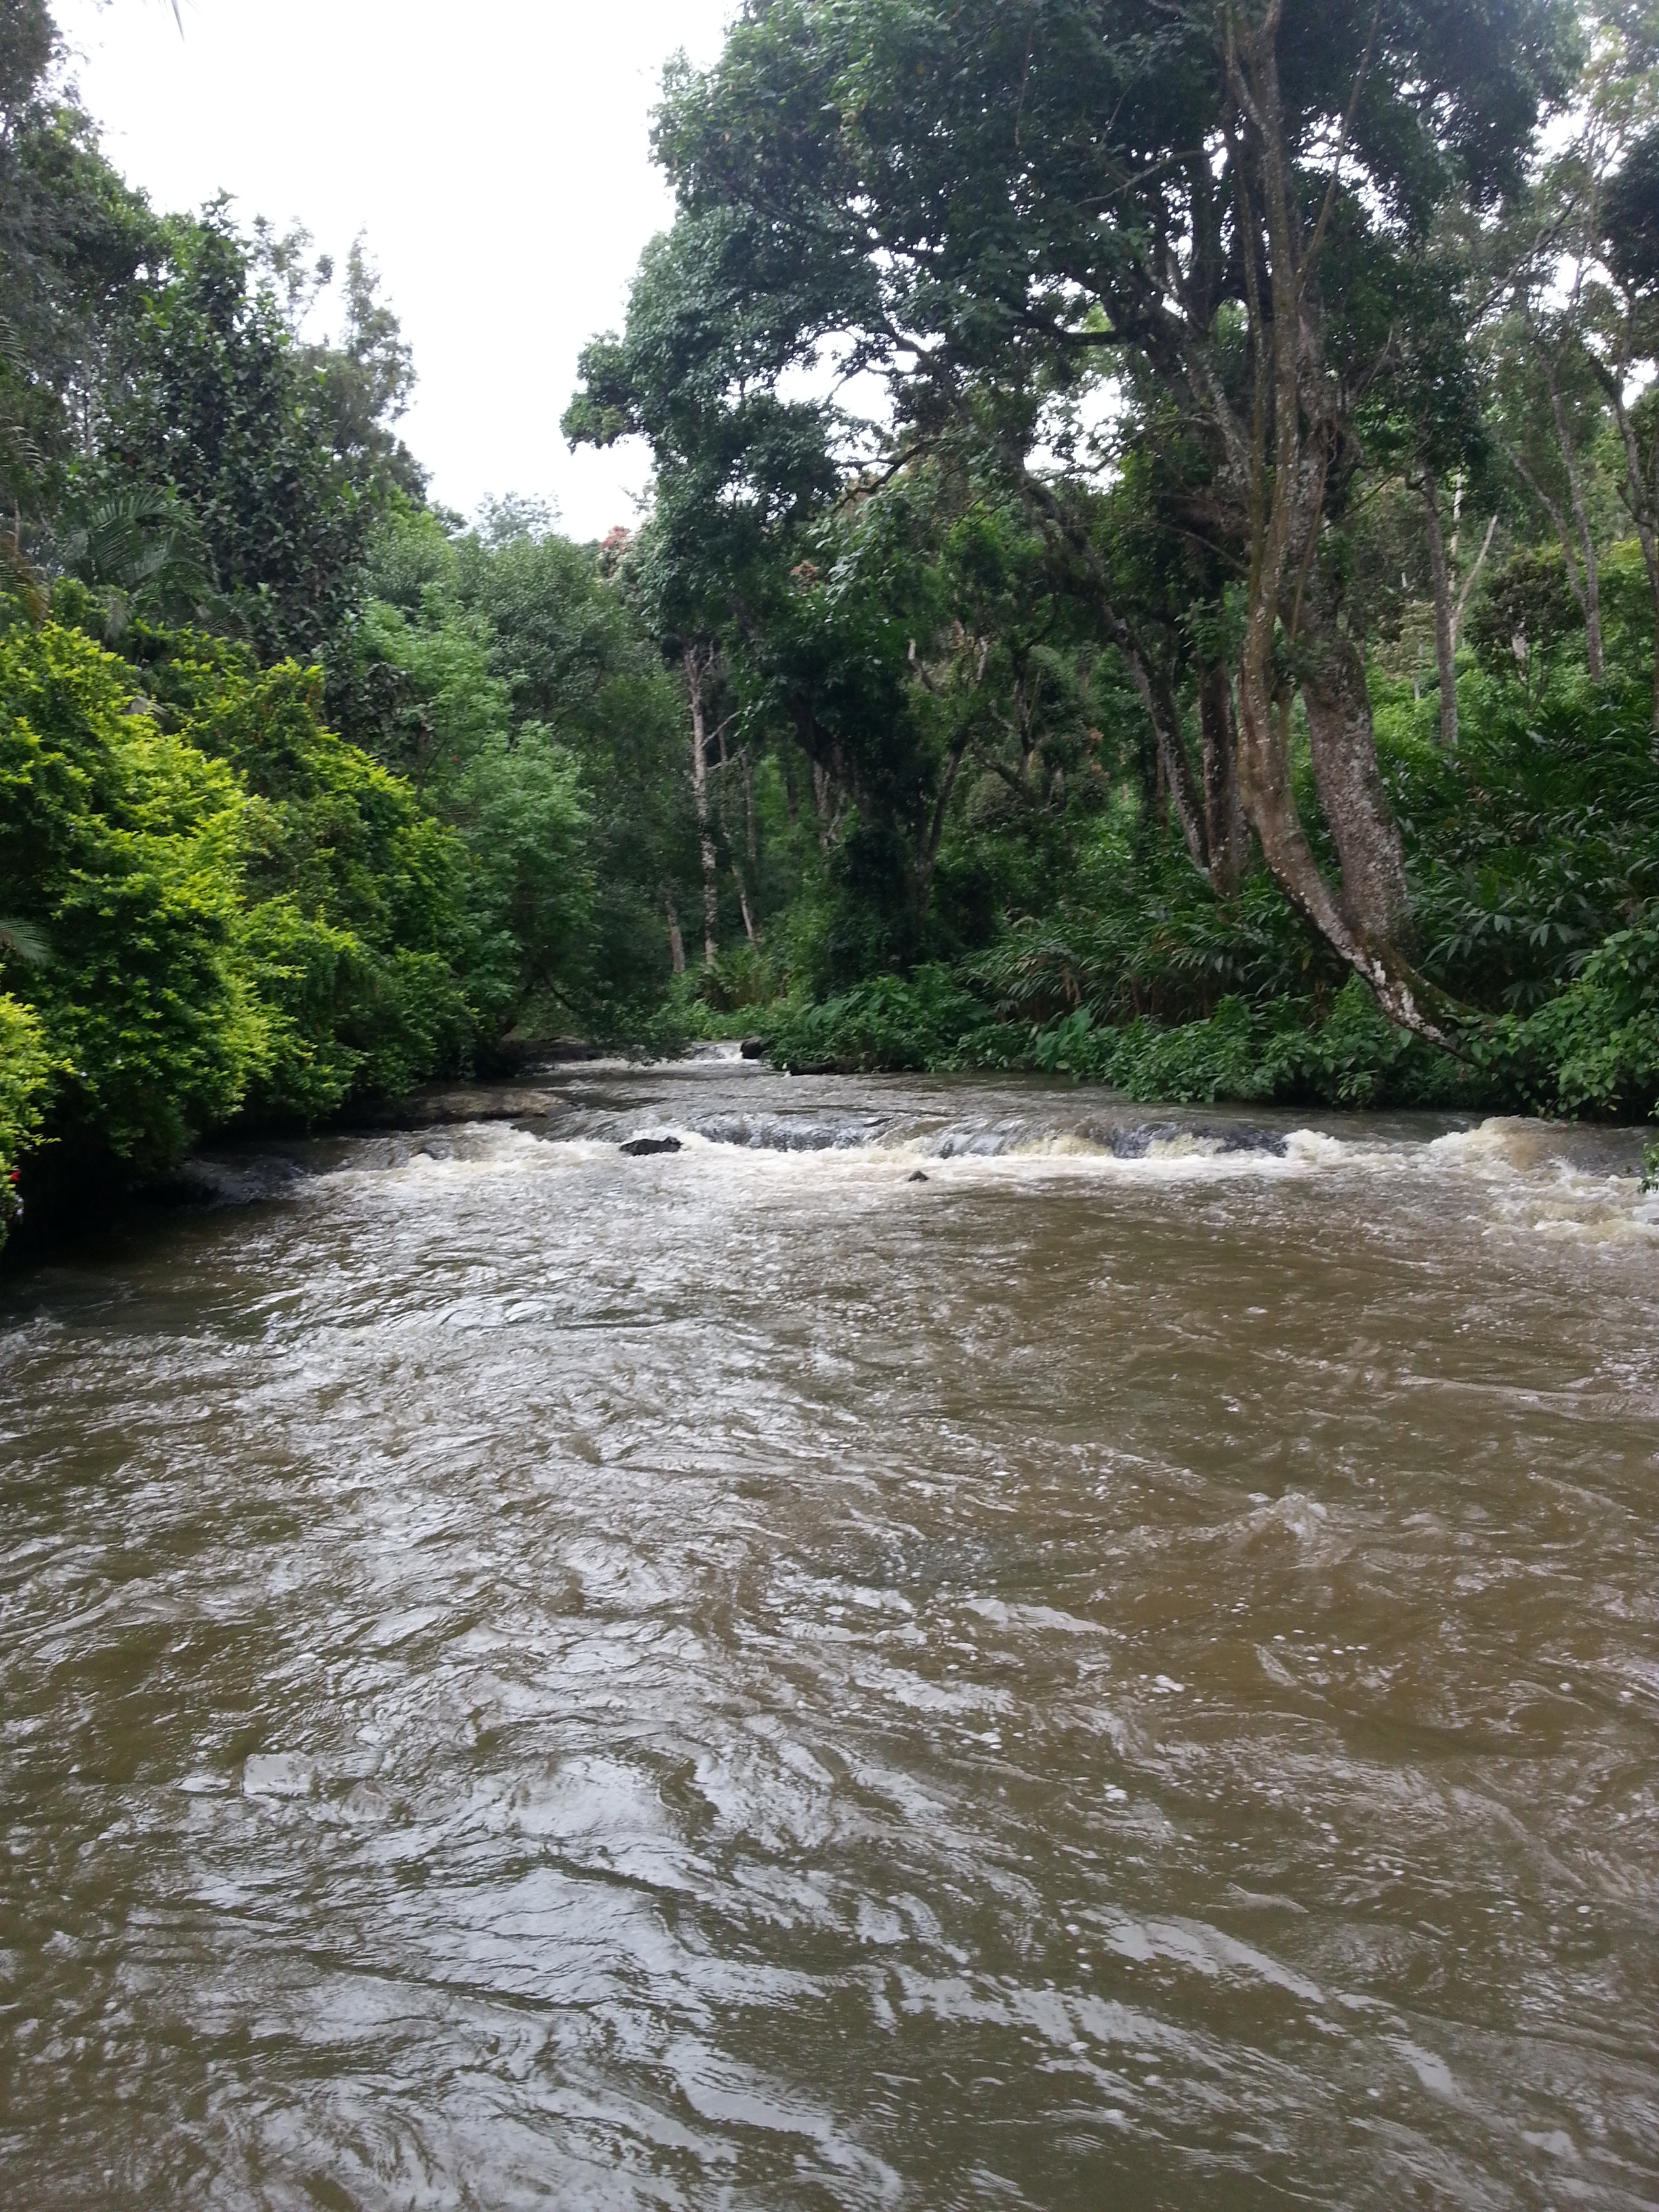
river, stream, jungle, rapid, waterway, watercourse, landform, geographical feature, geological phenomenon